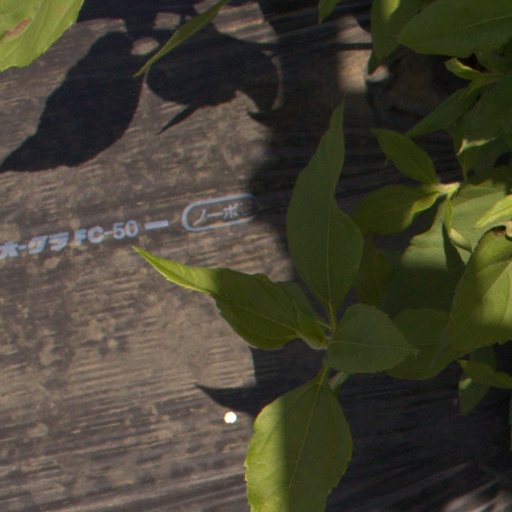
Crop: Jerusalem artichoke